My Pure Land

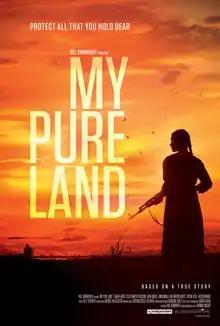
Film poster

My Pure Land is a 2017 Urdu-language British drama film directed by British Pakistani filmmaker Sarmad Masud. It was selected as the British entry for the Best Foreign Language Film at the 90th Academy Awards, but it was not nominated. It was the first time the United Kingdom had submitted an Urdu-language film.